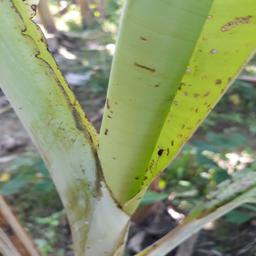
Label: BANANA APHIDS